Bennett Smith (shipbuilder)

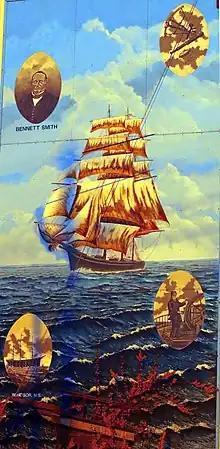
Bennett Smith Black Watch

Bennett Smith (November 29, 1808January 11, 1886) was a shipbuilder and shipowner in Nova Scotia, Canada. Smith briefly served as a member of the Nova Scotia House of Assembly for Hants County in 1858 and 1859 as a Liberal member.